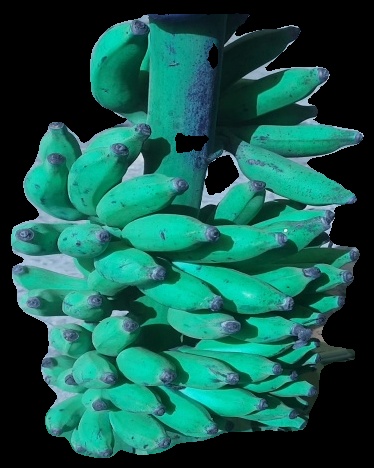
Variety: elakki-bale
Grade: grade3